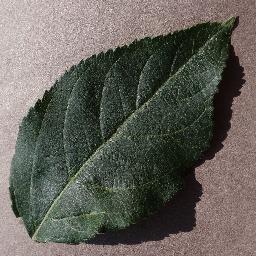
Label: Apple___healthy